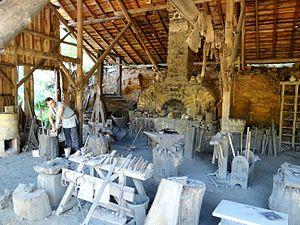
forge de Guédelon, France